Armstrong Siddeley Jaguar

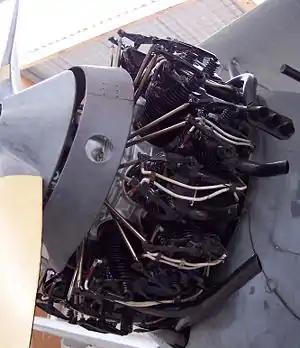
Armstrong Siddeley Jaguar IV

The Armstrong Siddeley Jaguar is an aircraft engine developed by Armstrong Siddeley. The Jaguar was a petrol-fuelled air-cooled 14-cylinder two-row radial engine design. The Jaguar III was first used in 1923, followed in 1925 by the Jaguar IV and in 1927 by the Jaguar VI. In 1925 the Jaguar became the first production aero engine incorporating a geared supercharger.